37 mm gun M3

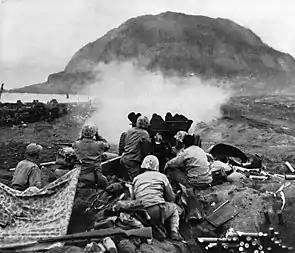
The M3 fires against Japanese cave positions in at Iwo Jima. Note modified shield with irregular top edge.

The M3 saw action for the first time during the defense of the Philippines in December 1941. It went on to become a factor in the Guadalcanal Campaign, where it was successfully employed against both Japanese armor and infantry. Throughout the war it remained effective against Japanese vehicles, which were thinly armored and were rarely committed in large groups. The light weight of the gun made it easy to move through difficult terrain; for example, when attacked by Japanese tanks on Betio during the Battle of Tarawa, Marines were able to heave the M3 over the -high seawall. While high-explosive and canister ammunition proved useful in stopping Japanese infantry attacks, against enemy fortifications the M3 was only somewhat effective because of its small high-explosive projectile. Its overall effectiveness and ease of use meant the gun remained in service with the Marine Corps and with some army units in the Pacific until the end of the war. Unhappy with the unusually low shield of the M3, some Marine Corps units extended it to provide better protection. These extensions sometimes had a scalloped top edge, intended to improve camouflage. A standard kit was tested in 1945, but was never issued.